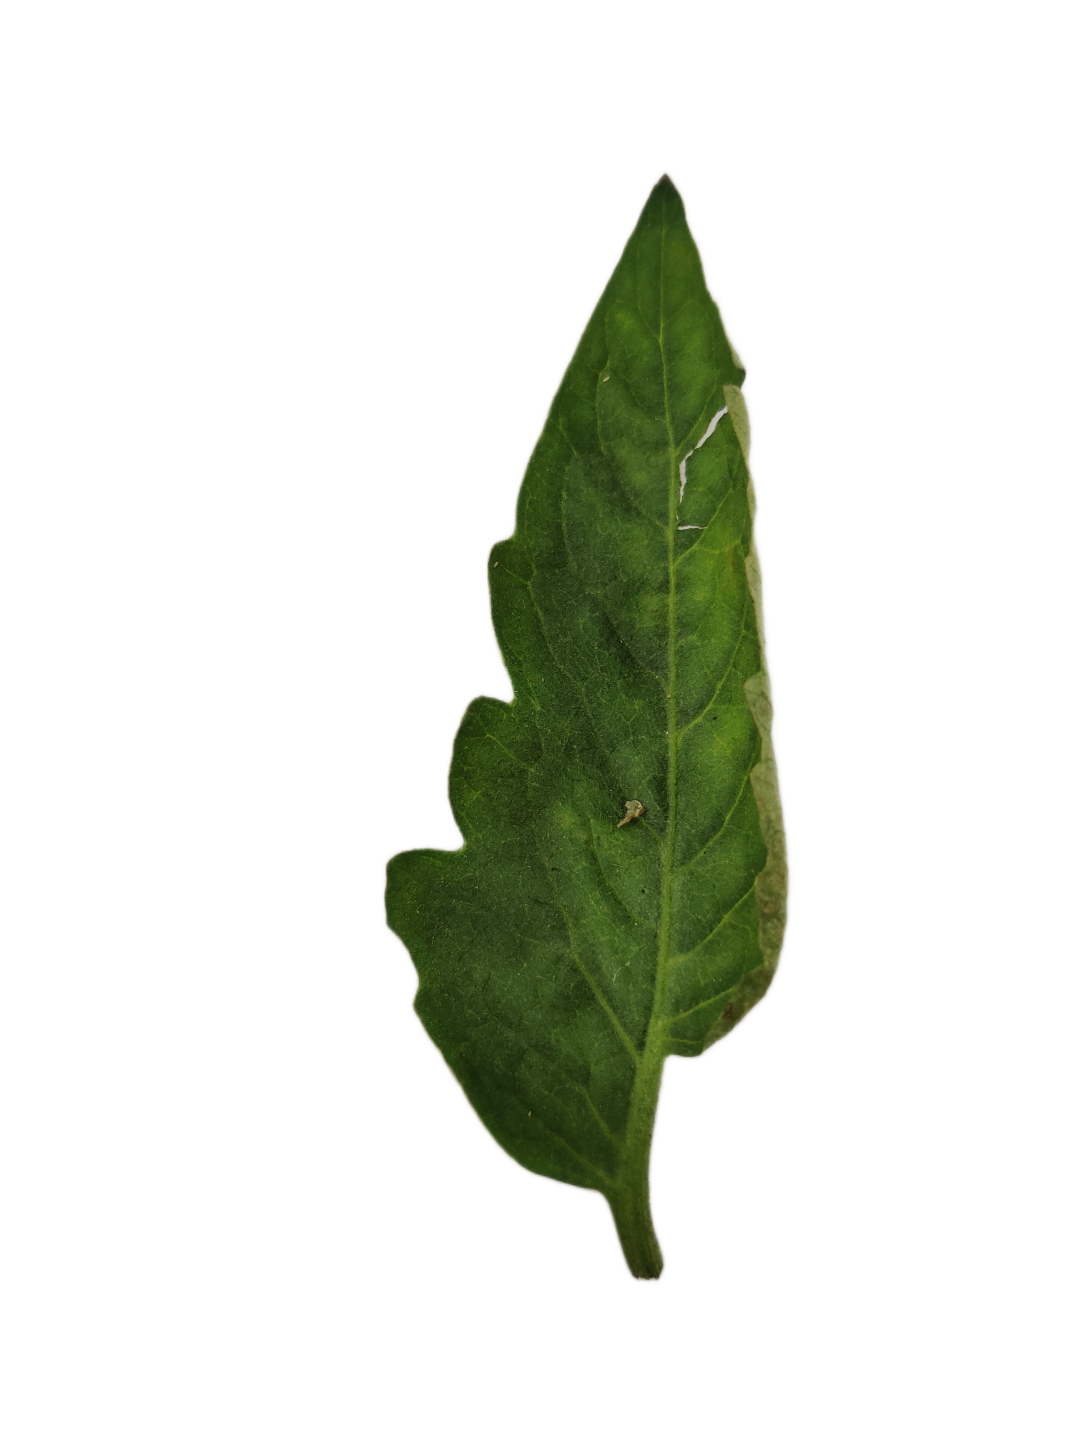
Crop: Tomato
Label: White_spot